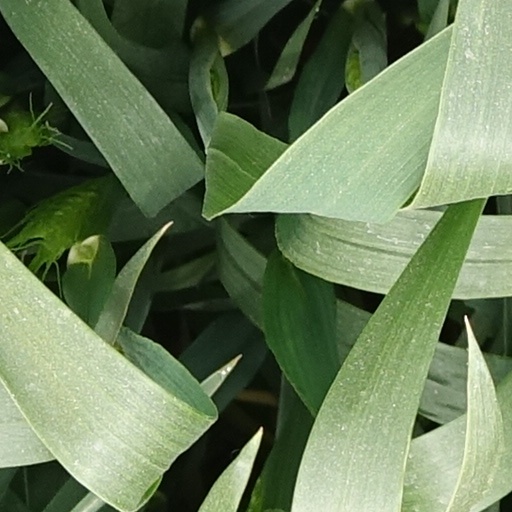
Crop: wheat